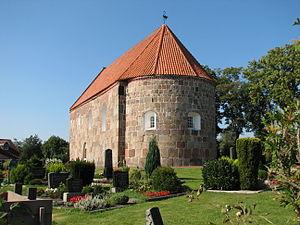
Friedeburg est une commune et station balnéaire agréée de l’arrondissement de Wittmund en Basse-Saxe. Elle borde par l'Est les contreforts du geest de Frise-orientale, dont les avancées mordent les polders du Nord-Est. Avec 164 km² Friedeburg est par sa superficie la 3ᵉ commune de Frise orientale. Elle compte 10 500 habitants et sa densité, 64 hab./km², est l'une des plus faibles d'Allemagne. Friedeburg offre les trois principaux paysages de la Mer du Nord : les marécages, le bocage de geest et les tourbières.